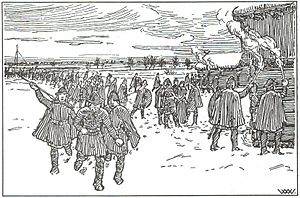
Magnus den Gode / Konge
I årene 1042–45 udkæmpede Magnus flere slag mod Svend Estridsen, og vandt dem alle.
Magnus den Gode, også Magnus Olavsson, var konge af Norge fra 1035–1047 og af Danmark 1042–1047. Han var frillesøn af den norske konge Olav den Hellige og Alvhild, der var tjenestepige på kongsgården.